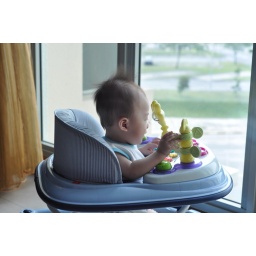
Kedric loves looking out of the windows and says &amp;quot;Kar Kar Kar&amp;quot; when a car drives by